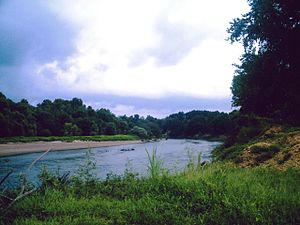
Ouachita River
Ouachita River i Ouachita County, AR
Ouachita River er en flod der løber i den centrale del af det sydlige USA, og er en biflod til Red River, som den løber ud i kort før denne munder ud i Mississippi River 100 km nord for Baton Rouge. Floden er 974 km lang, med udspring i Ouachita Mountains i det vestlige Arkansas. Floden løber østover et stykke og derefter mod syd og ind i Louisiana. Ouachita River har et afvandingsområde på omkring 67.000 km².